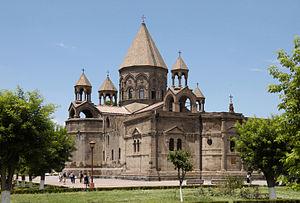
La cathédrale Sainte-Etchmiadzin est le plus ancien édifice chrétien arménien.
Cet article répertorie certaines des plus anciennes églises du monde. Dans la plupart des cas, les bâtiments listés ici ont été reconstruits en plusieurs fois et seulement des fragments de l'édifice original ont survécu. Ces églises subsistantes, c'est-à-dire pas réduites à leur existence archéologique ou à l'état de ruines, ont abrité les premières communautés chrétiennes de l'Antiquité. Les dates sont approximatives et correspondent aux premières célébrations de messes connues. Selon l'Encyclopédie catholique, la célébration de la Cène, à Jérusalem, a été la « première église chrétienne », au sens étymologique du terme. Cet article ne recense que les édifices au sens d'églises avec un é minuscule.